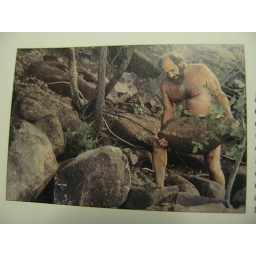
my favorite photo in this book about handmade homes - this guy is a nudist and a stone builder